George H. Vehslage House

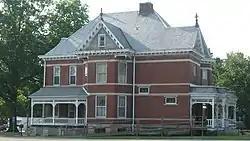
George H. Vehslage House, June 2011

George H. Vehslage House is a historic home located at Seymour, Jackson County, Indiana. It was built in 1894, and is a -story, Queen Anne style brick dwelling with a limestone foundation. It features a corner tower with a hexagonal roof, irregular floorplan, and one-story full width front porch with ornate woodwork. Also on the property is a two-story carriage house.